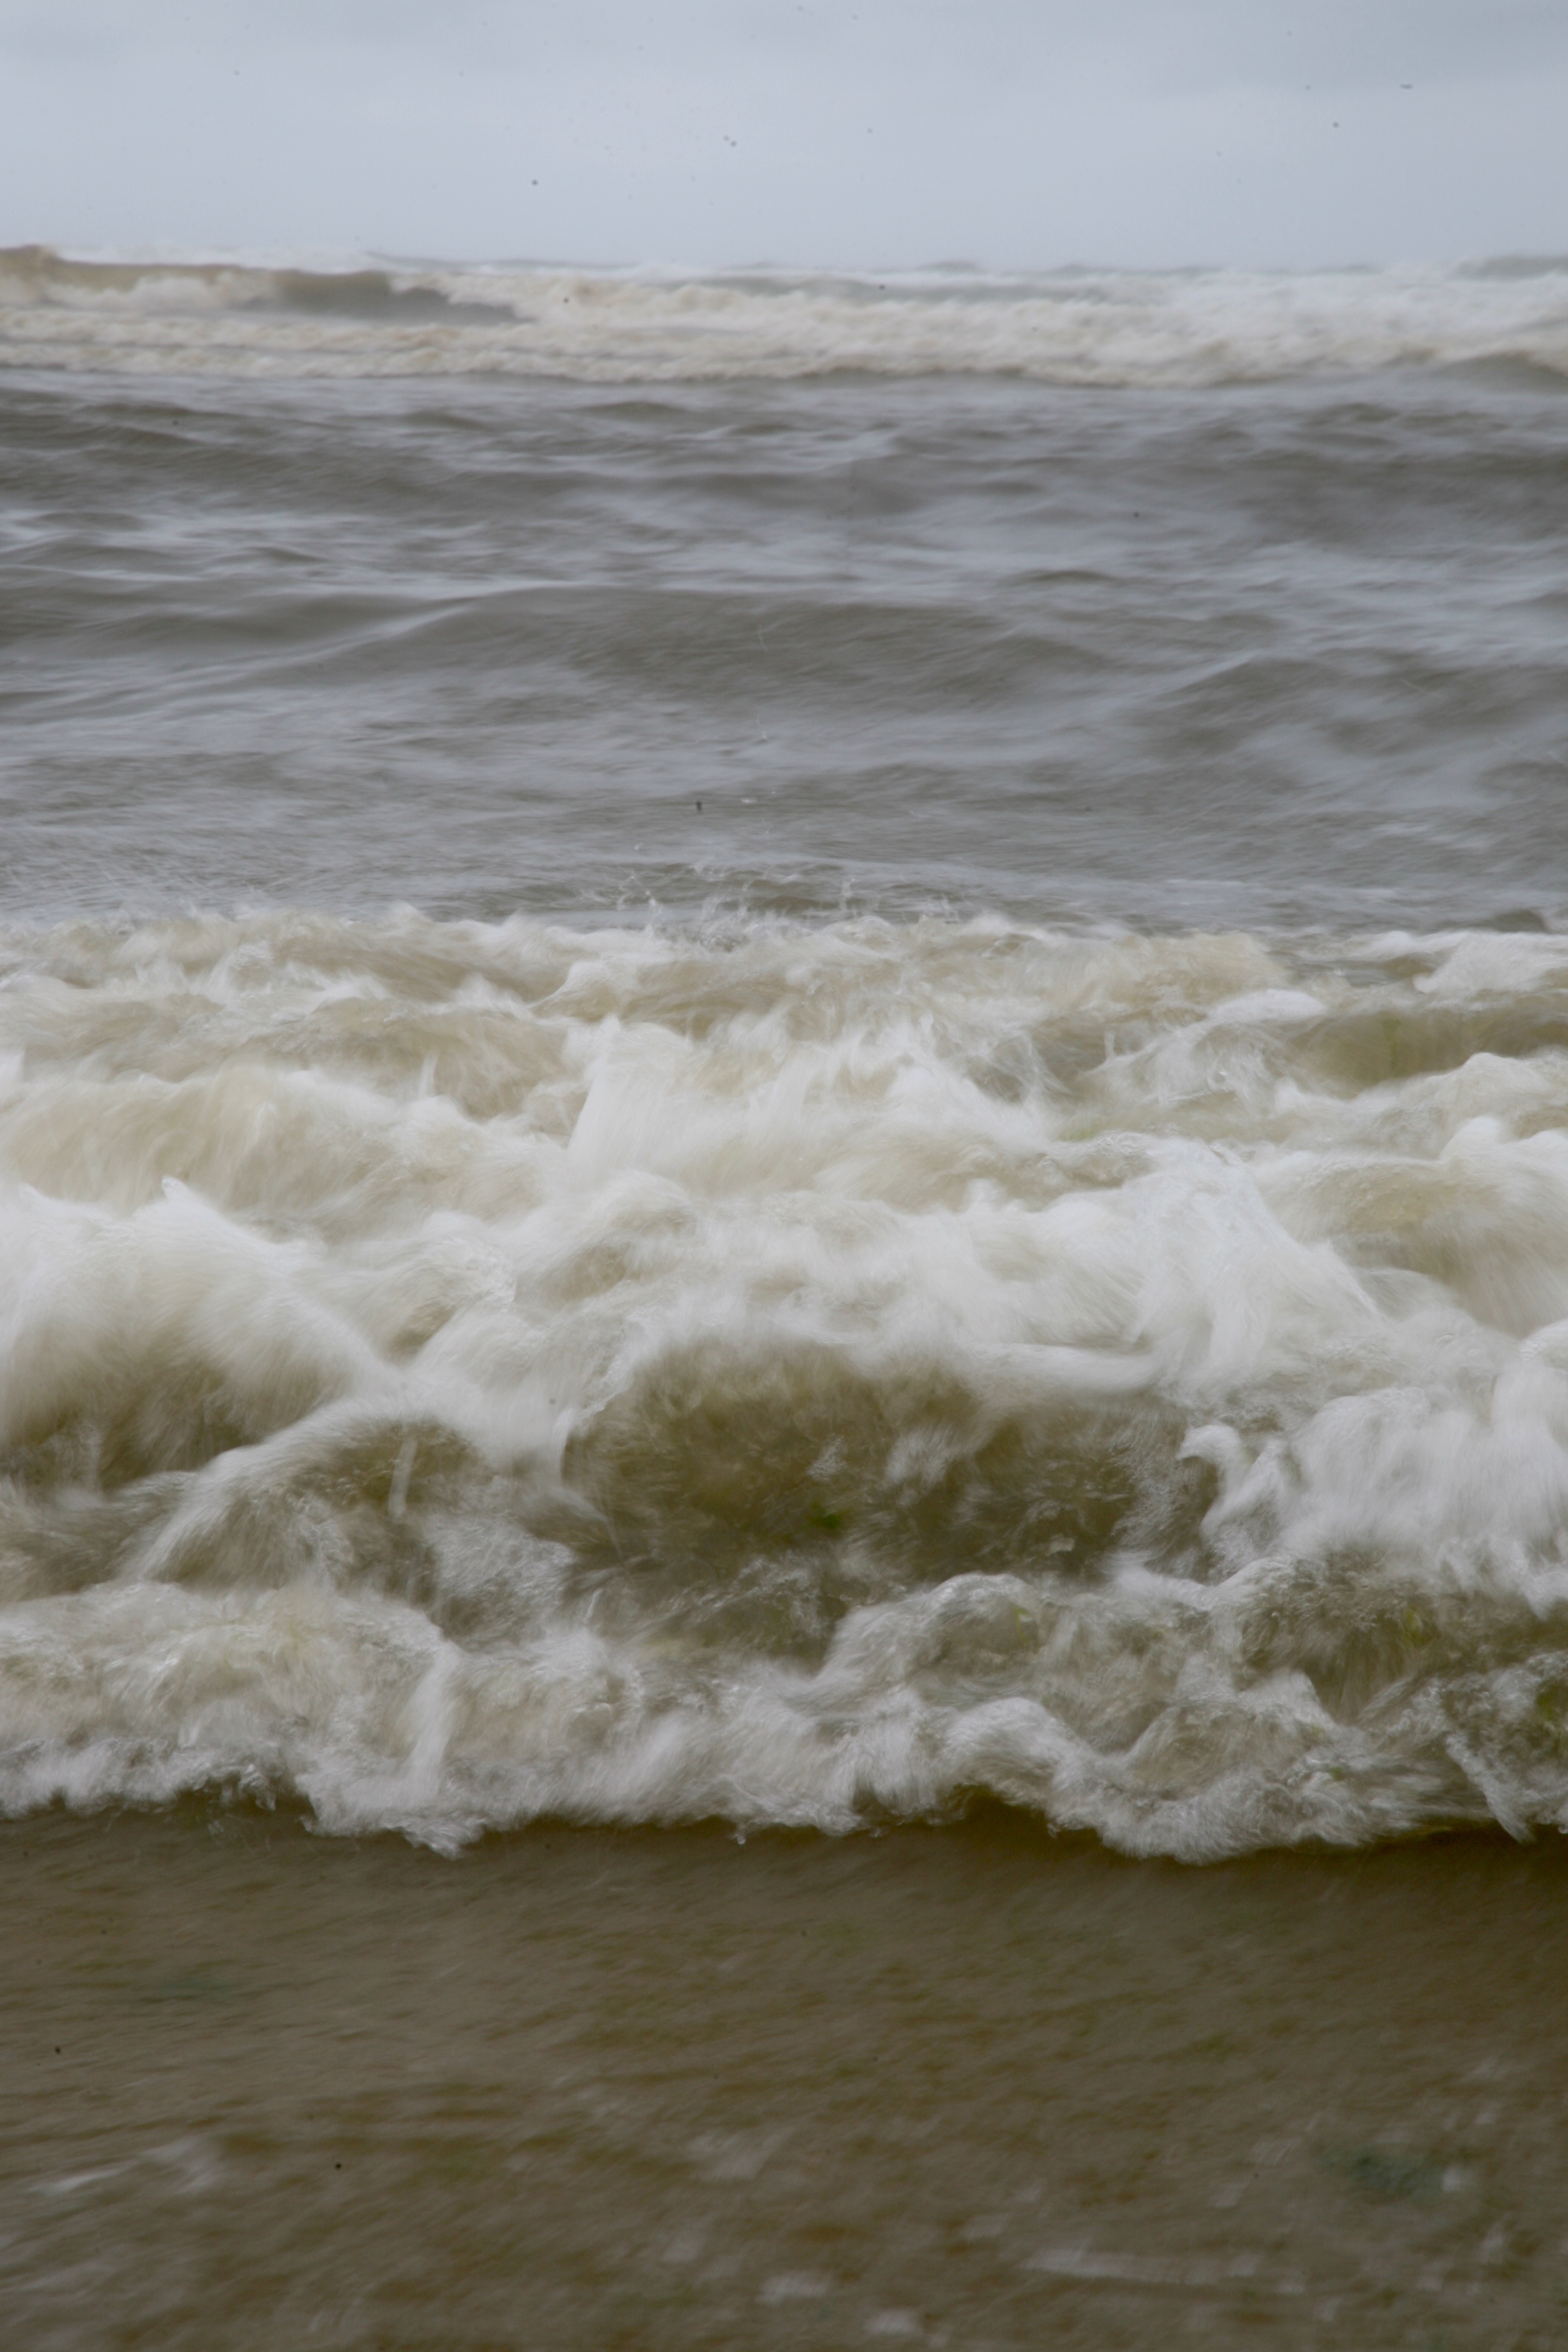
beach, sea, coast, water, sand, ocean, cloud, shore, wave, wind, river, france, weather, rapid, body of water, strand, mer, playa, channel, cume, frankreich, vague, scum, pasdecalais, cotedopale, stellaplage, manche, cucq, welle, wind wave